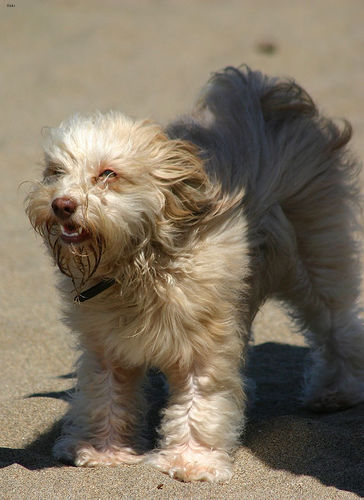
Breed: havanese